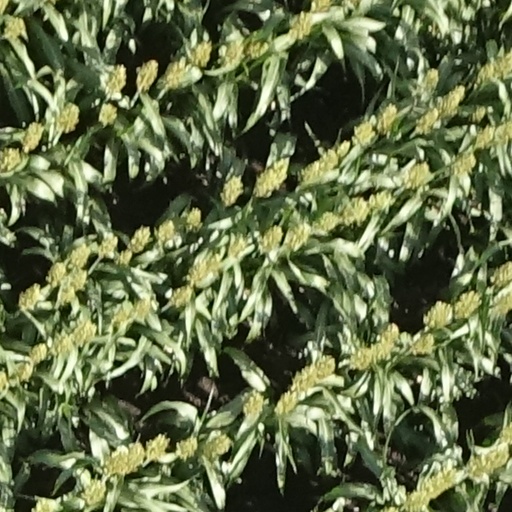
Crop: sorghum